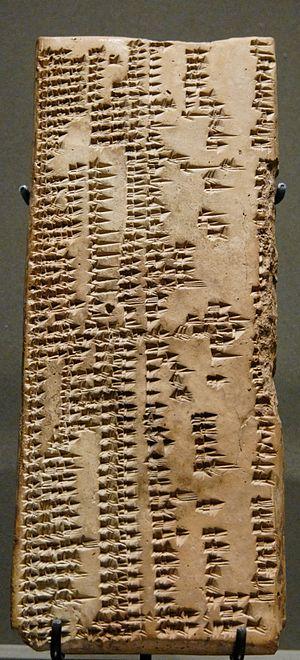
Vocabulaire sumérien-akkadien, 16e volume de l'encyclopédie en 24 volumes Urra&#61
La période babylonienne tardive est une phase mal définie de l'histoire de la Babylonie, qui couvre en gros la seconde moitié du Iᵉʳ millénaire av. J.‑C., depuis la chute de l'empire néo-babylonien en 539 av. J.-C. jusqu'à la disparition de l'antique culture mésopotamienne au début de notre ère. Cette région est successivement dominée par plusieurs dynasties d'origine extérieure : les Perses de la dynastie achéménide, les Grecs de la dynastie séleucide, les Parthes de la dynastie arsacide.
Uruk est une ville de l'ancienne Mésopotamie, dans le sud de l'Irak. Le site est aujourd'hui appelé Warka, terme dérivé de son nom antique, qui vient de l'akkadien, lui-même issu du nom sumérien ou pré-sumérien Unug, et qui a aussi donné l'hébreu Erekh dans la Bible. Le site d'Uruk fut occupé à partir de la période d'Obeïd, et ce jusqu'au IIIᵉ siècle de notre ère. Cette ville joua un rôle très important sur les plans religieux et politiques pendant quatre millénaires.
L’écriture cunéiforme est un système d'écriture complet mis au point en Basse Mésopotamie entre 3400 et 3300 av. J.-C., qui s'est par la suite répandu dans tout le Proche-Orient ancien, avant de disparaître dans les premiers siècles de l'ère chrétienne. Au départ pictographique et linéaire, la graphie de cette écriture a progressivement évolué vers des signes constitués de traits terminés en forme de « coins » ou « clous », auxquels elle doit son nom, « cunéiforme », qui lui a été donné aux XVIIIᵉ et XIXᵉ siècles. Cette écriture se pratique par incision à l'aide d'un calame sur des tablettes d'argile, ou sur une grande variété d'autres supports.
L'histoire de la Mésopotamie débute avec le développement des communautés sédentaires dans le nord de la Mésopotamie au début du Néolithique, et s'achève dans l'Antiquité tardive. Elle est reconstituée grâce à l'analyse des fouilles archéologiques des sites de cette région, et à partir du IVᵉ millénaire av. J.‑C. par des textes écrits essentiellement sur des tablettes d'argile, la Mésopotamie étant l'une des premières civilisations à inventer l'écriture, avec l’Égypte antique.
Les listes lexicales sont un type de documents cunéiformes très répandus en Mésopotamie et dans le Proche-Orient ancien. Ce sont des énumérations de signes idéographiques ou phonétiques, classés selon un principe pré-défini, et souvent divisées en diverses colonnes, expliquant ou traduisant dans une langue un signe déterminé.
La littérature de la Mésopotamie antique comprend un ensemble de textes en écriture cunéiforme, écrits pour la plupart sur des tablettes d'argile exhumées sur les sites de Mésopotamie et de régions voisines par les archéologues depuis le XIXᵉ siècle Elles sont rédigées dans les deux langues majeures de cette civilisation, le sumérien et l'akkadien.